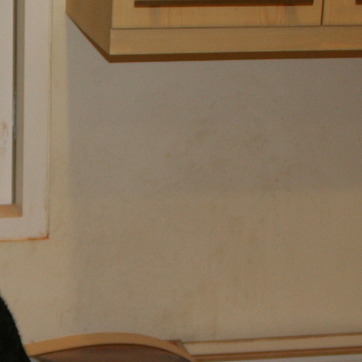
Material: painted